Chasm (video game)

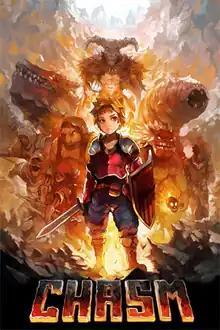
Promotional artwork, depicting the protagonist surrounded by the game's NPCs and antagonists

Chasm is a Metroidvania video game developed and published by Bit Kid, Inc. for Microsoft Windows, macOS, Linux, PlayStation 4 and PlayStation Vita in July 2018, the Nintendo Switch in October 2018, and the Xbox One in November 2018.